Mutya Buena

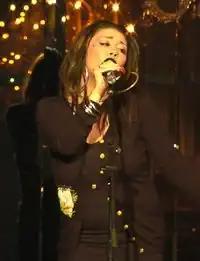
Buena performing in 2009.

On 2 January 2009, Buena entered "Celebrity Big Brother 6" as a housemate. On 16 January 2009, day 15 of the series, she walked out of the Big Brother house after surviving eviction the same night. She was the last celebrity housemate to walk from the show until Claire King left the Summer 2014 series of "Celebrity Big Brother" on 31 August 2014.